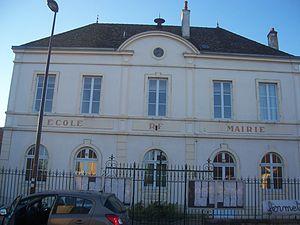
Mairie de Chaudenay
Chaudenay est une commune française située dans le département de Saône-et-Loire en région Bourgogne-Franche-Comté, d'environ un millier d'habitants.